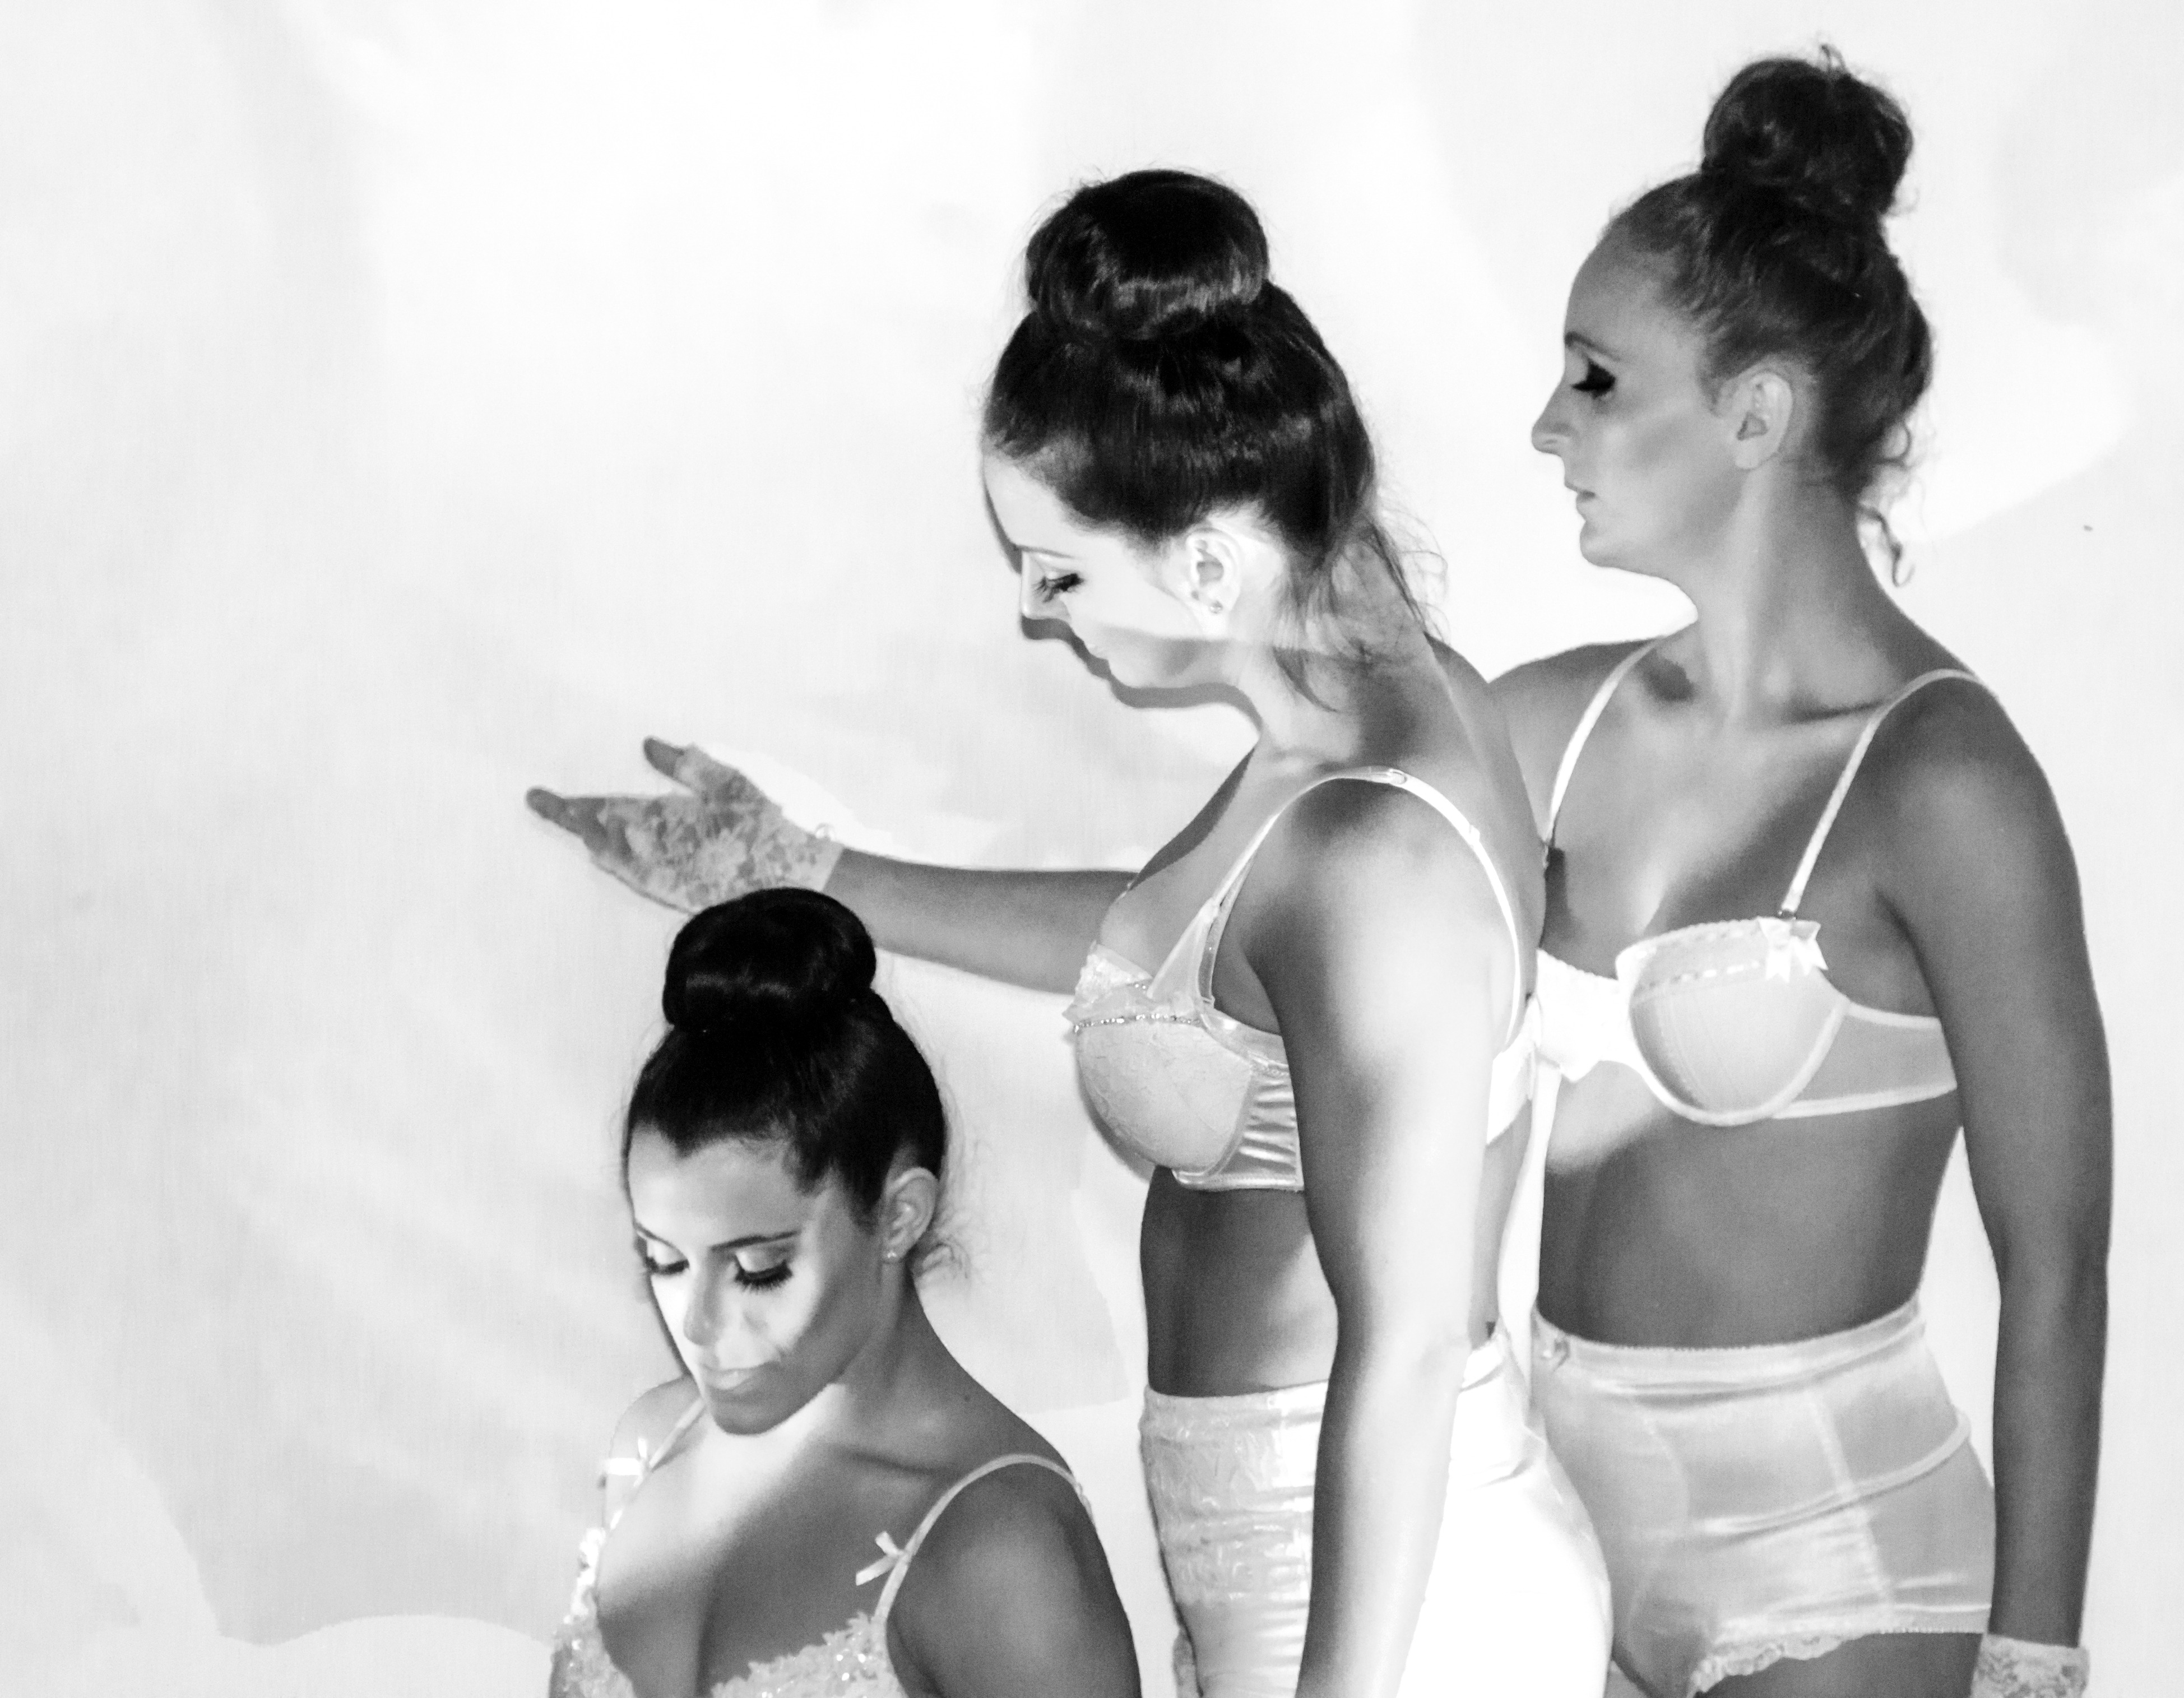
person, black and white, girl, woman, white, photography, portrait, model, child, monochrome, lady, bride, dress, photograph, pose, beauty, pretty, exotic, models, photo shoot, burlesque, monochrome photography, portrait photography